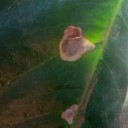
Label: Miner